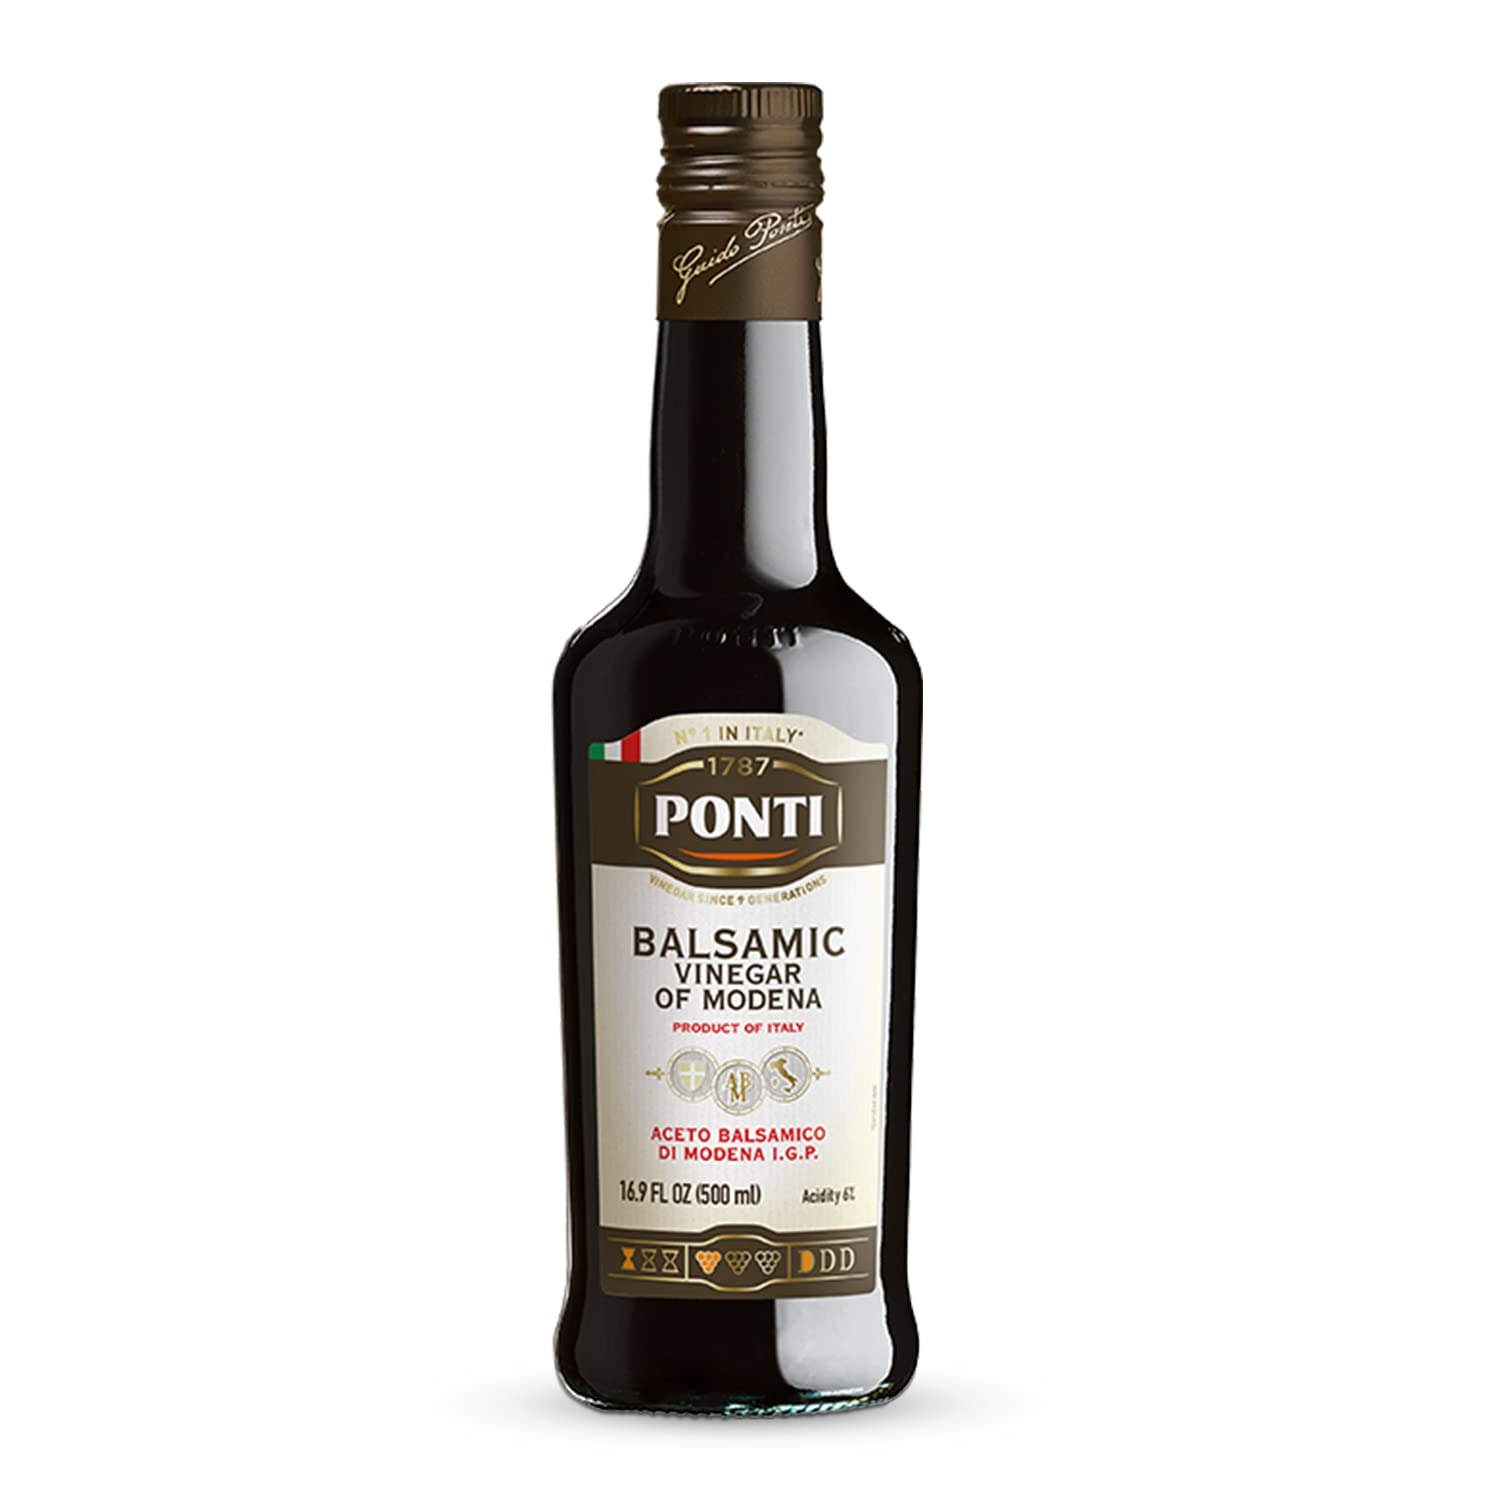
Item Name: Ponti Balsamic Vinegar of Modena 16.9oz (500ml) - Italian Dressing Bottle Aceto Balsamico - Excellent Vinaigrette for Dipping Authentic Strong Flavor Zero Sugar Diluted Smooth Texture
Bullet Point 1: GUSTO IN EVERY DROP. Made with finely-crafted grape musts for deep complexity, rich color and smooth texture. The perfect density Balsamic Vinegar of Modena is perfect for dressings and marinades. Pairs beautifully with salads, grilled dishes and vegetables.
Bullet Point 2: TRADITIONALLY CRAFTED FOR CULINARIO. Our classic family recipe has been passed down over 9 generations. Ponti specialty Balsamic Vinegar of Modena is custom-made through a rigorous selection of raw materials before our aceto is aged in wooden casks.
Bullet Point 3: BEAUTIFUL BLEND OF 7 VINO VARIETALS. Freshly crafted grape musts are harvested from beloved and choice Italian grape varietals. Selected for the perfect balance in acidity and sugar levels. Our grapes were originally cultivated in the rich soils of Emilia Romagna - the home of Modena. Ponti’s Balsamic Vinegar of Modena is made only with the treasured grapes of the rolling Italian hills.
Bullet Point 4: AGED LONGER FOR MORE FLAVOR. Each Ponti Balsamic Vinegar of Modena is aged longer than required by the Consortium of Balsamic Vinegar of Modena producers by at least 20%. Every bottle provides a rich, intricate and harmonic balance with smooth tannins, full complexity and delicious taste.
Bullet Point 5: EXCLUSIVE PRODUCTION. Made only in the vinegar cellars of the flourishing Modena hills in Italy. Ponti’s specialized processes deliver expert quality, full traceability and fair pricing for every bottle - every time! Our Balsamic Vinegar of Modena is bottled and labeled in Italy before sent to destinations around the globe.
Value: 16.9
Unit: Fl Oz

Price: 12.99